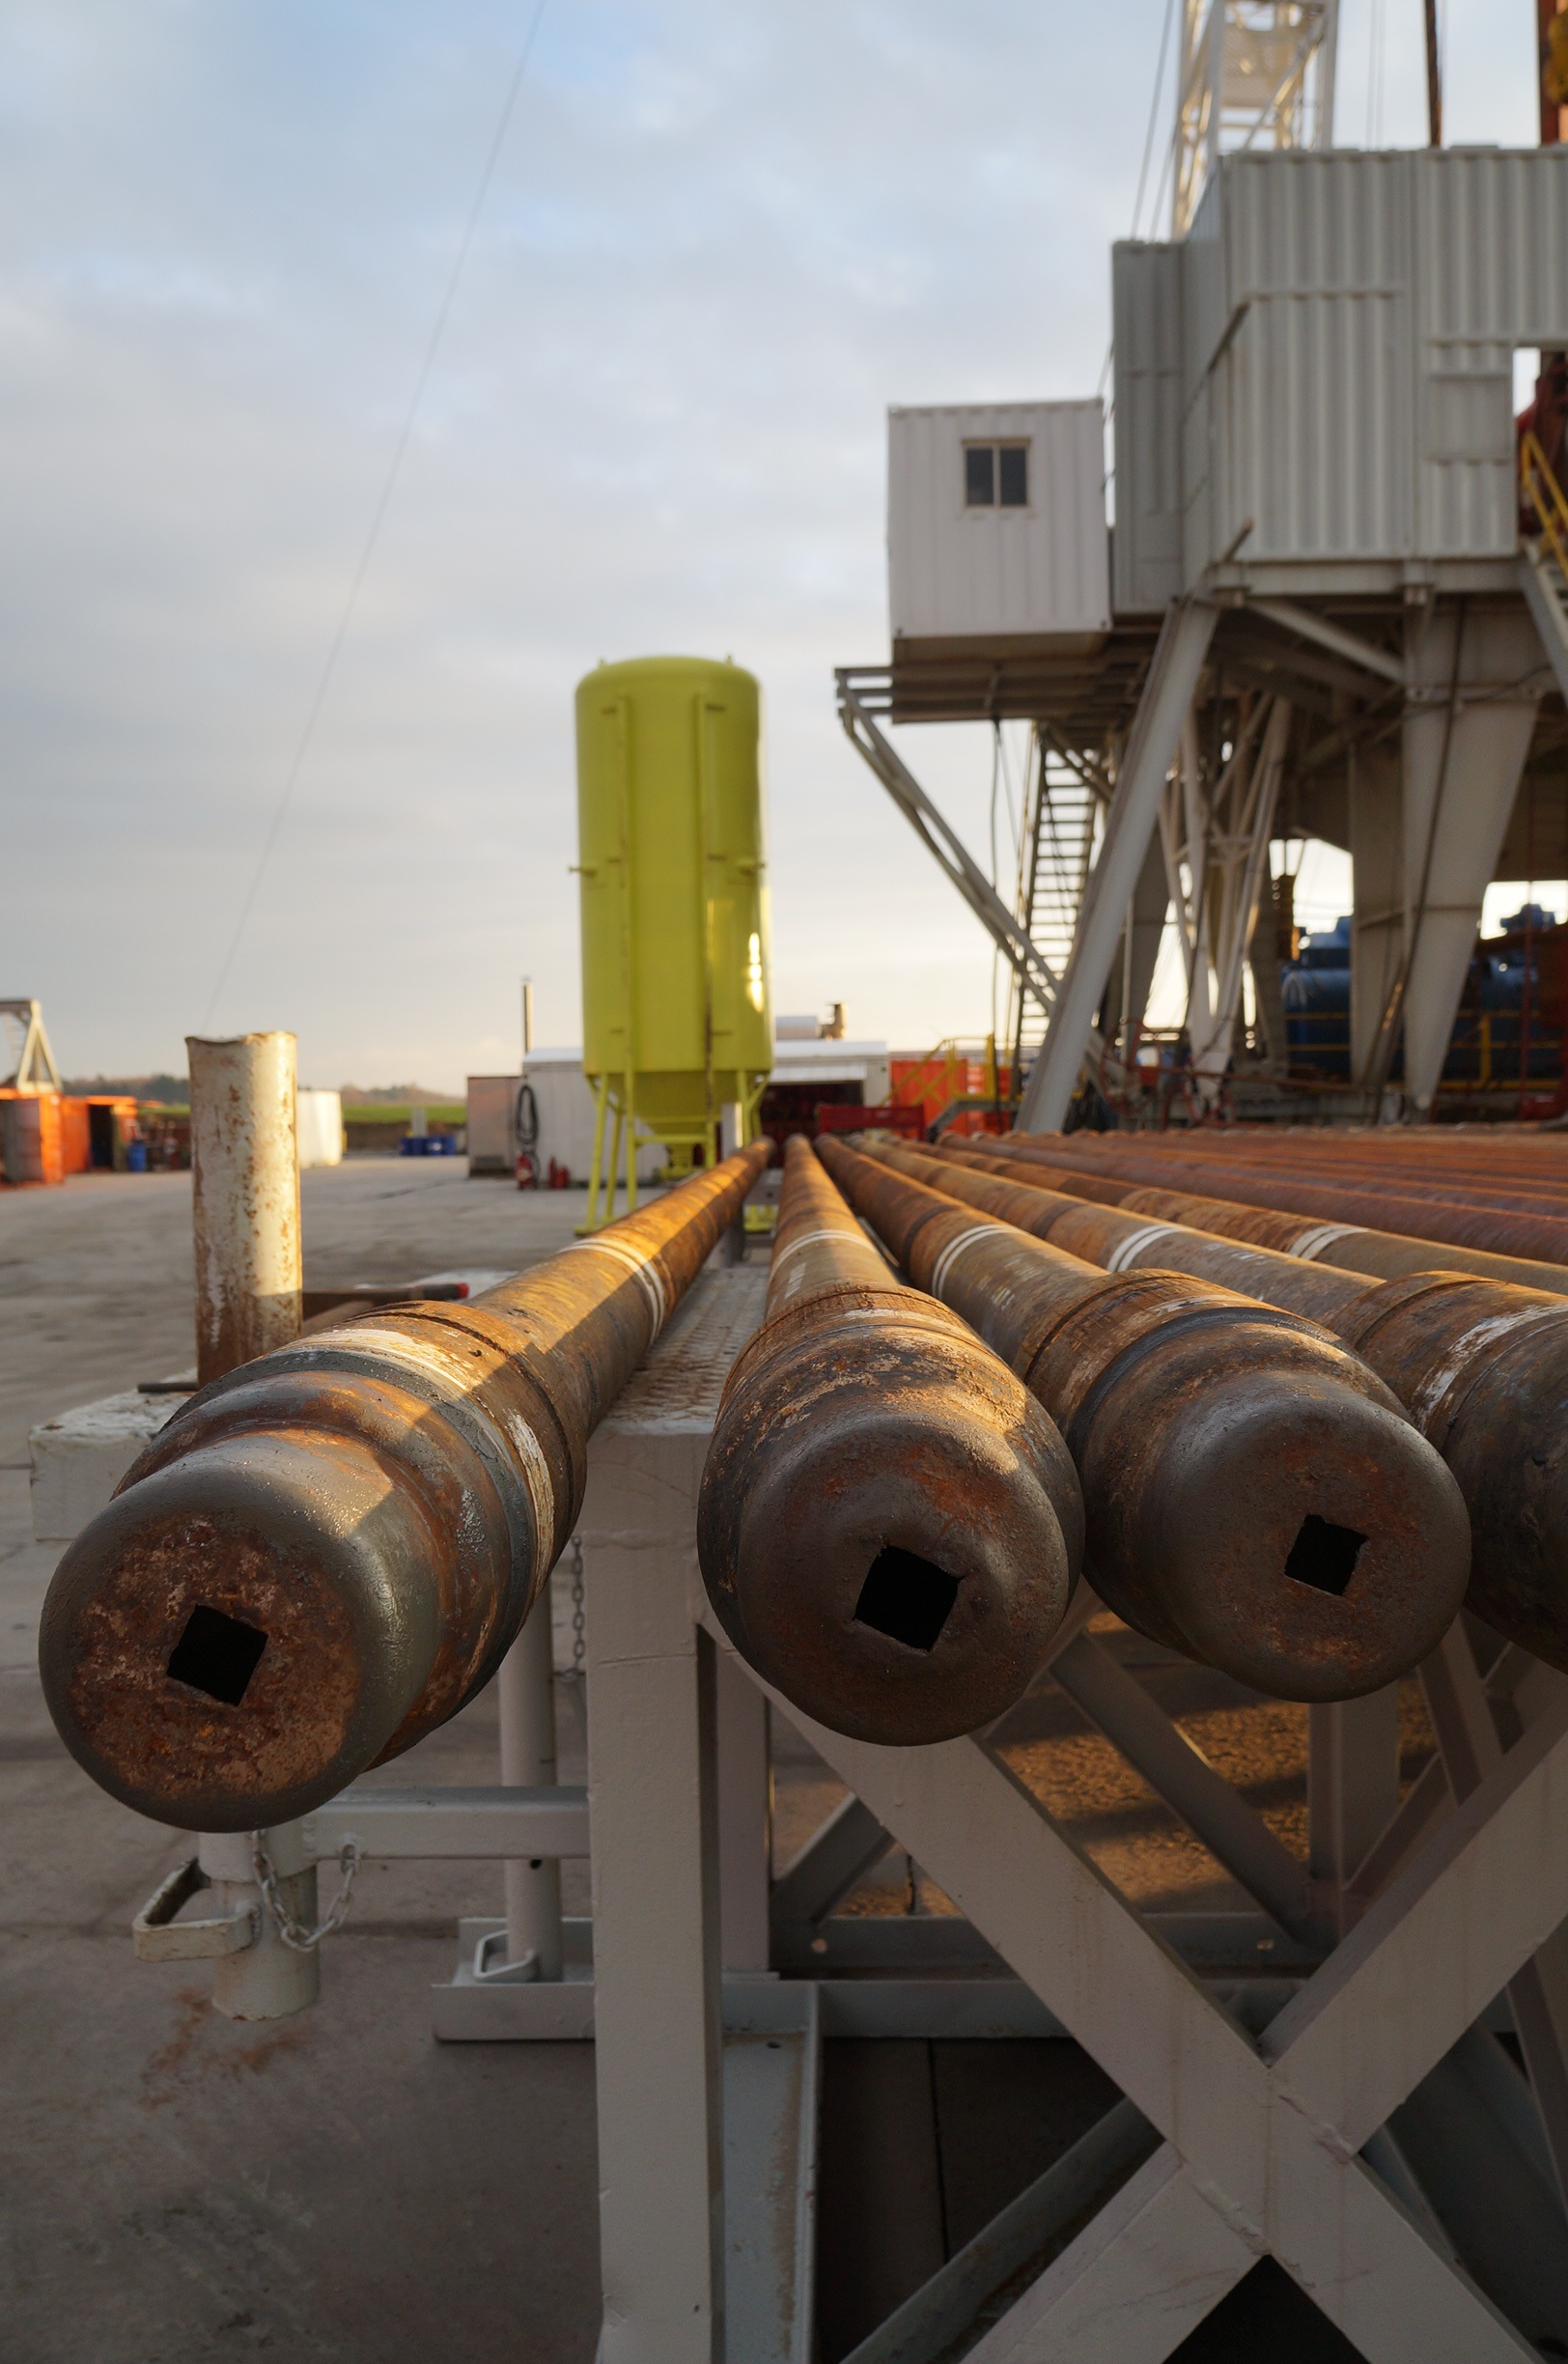
wood, industry, search, oil rig, natural gas, man made object, drilling rig, pipeline transport